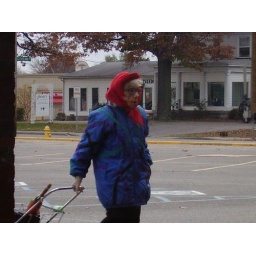
We helped this cute old lady across the street in the parking lot...